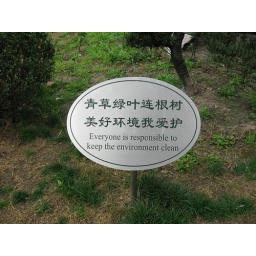
&amp;quot;Everyone is responsible to keep the environment clean.&amp;quot; This sign was in a green space outside of a bank.